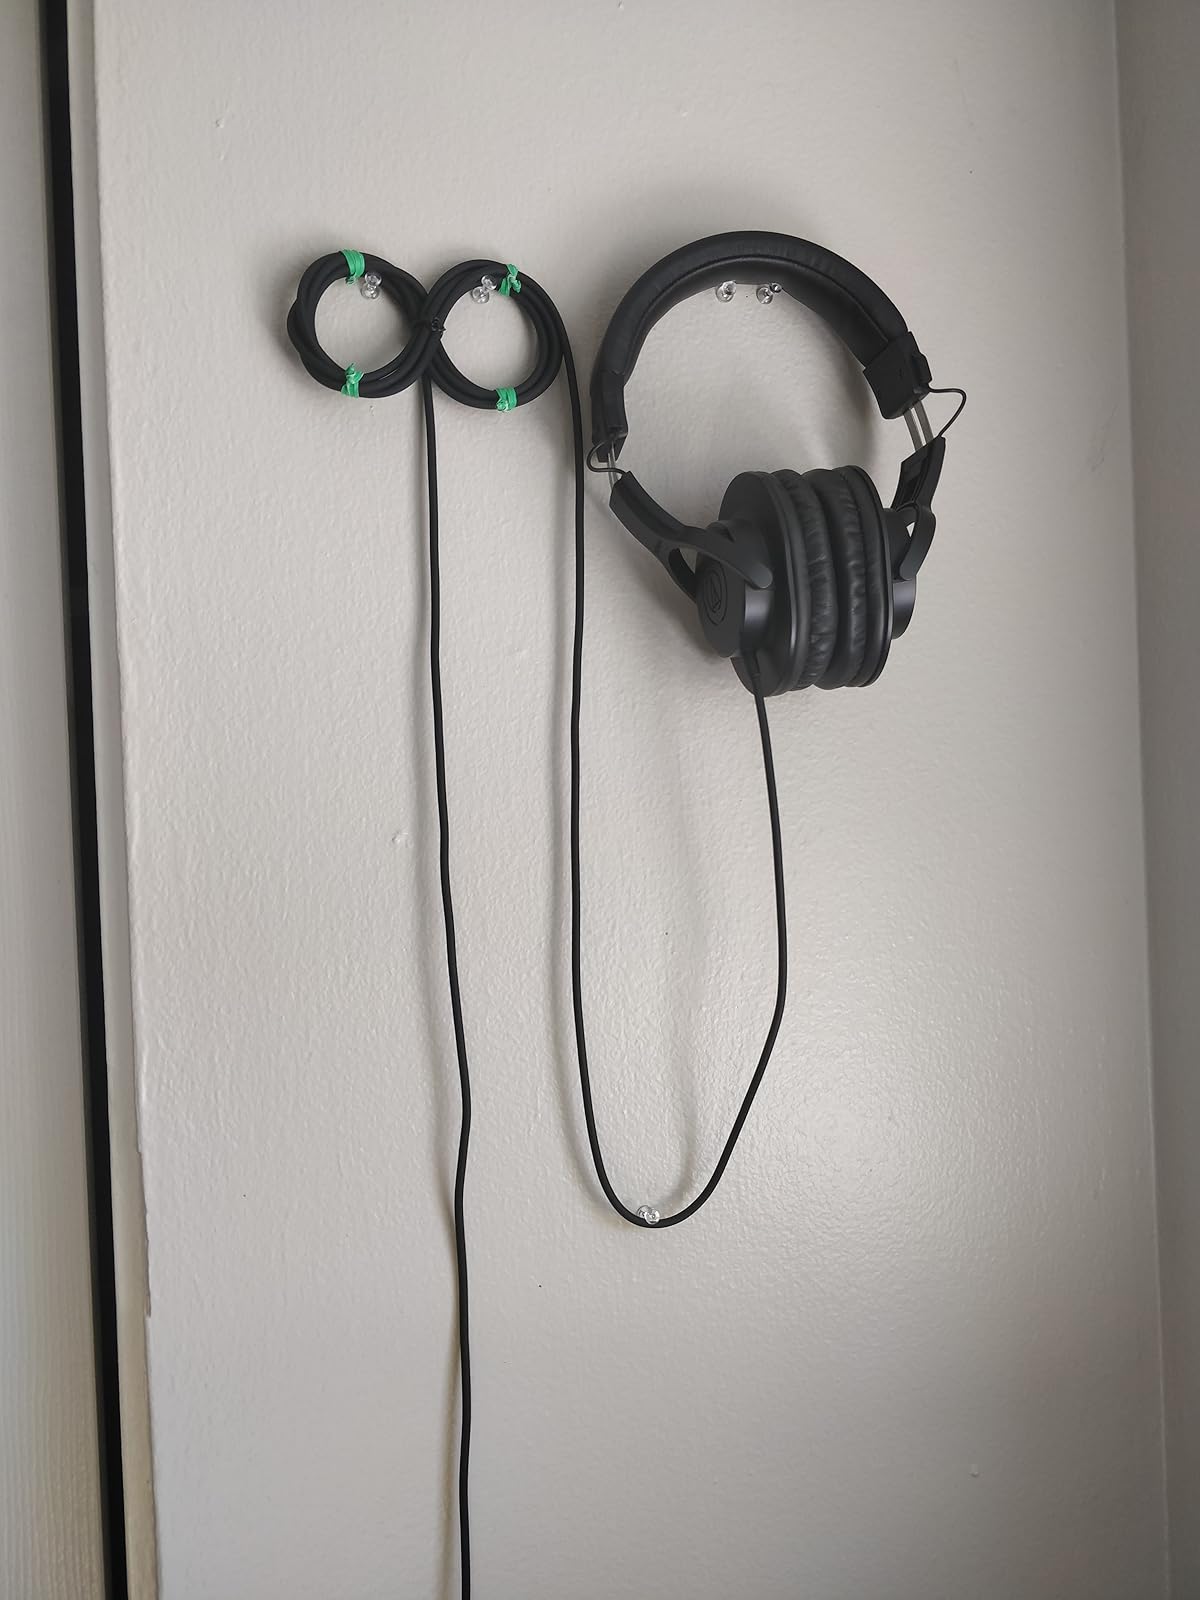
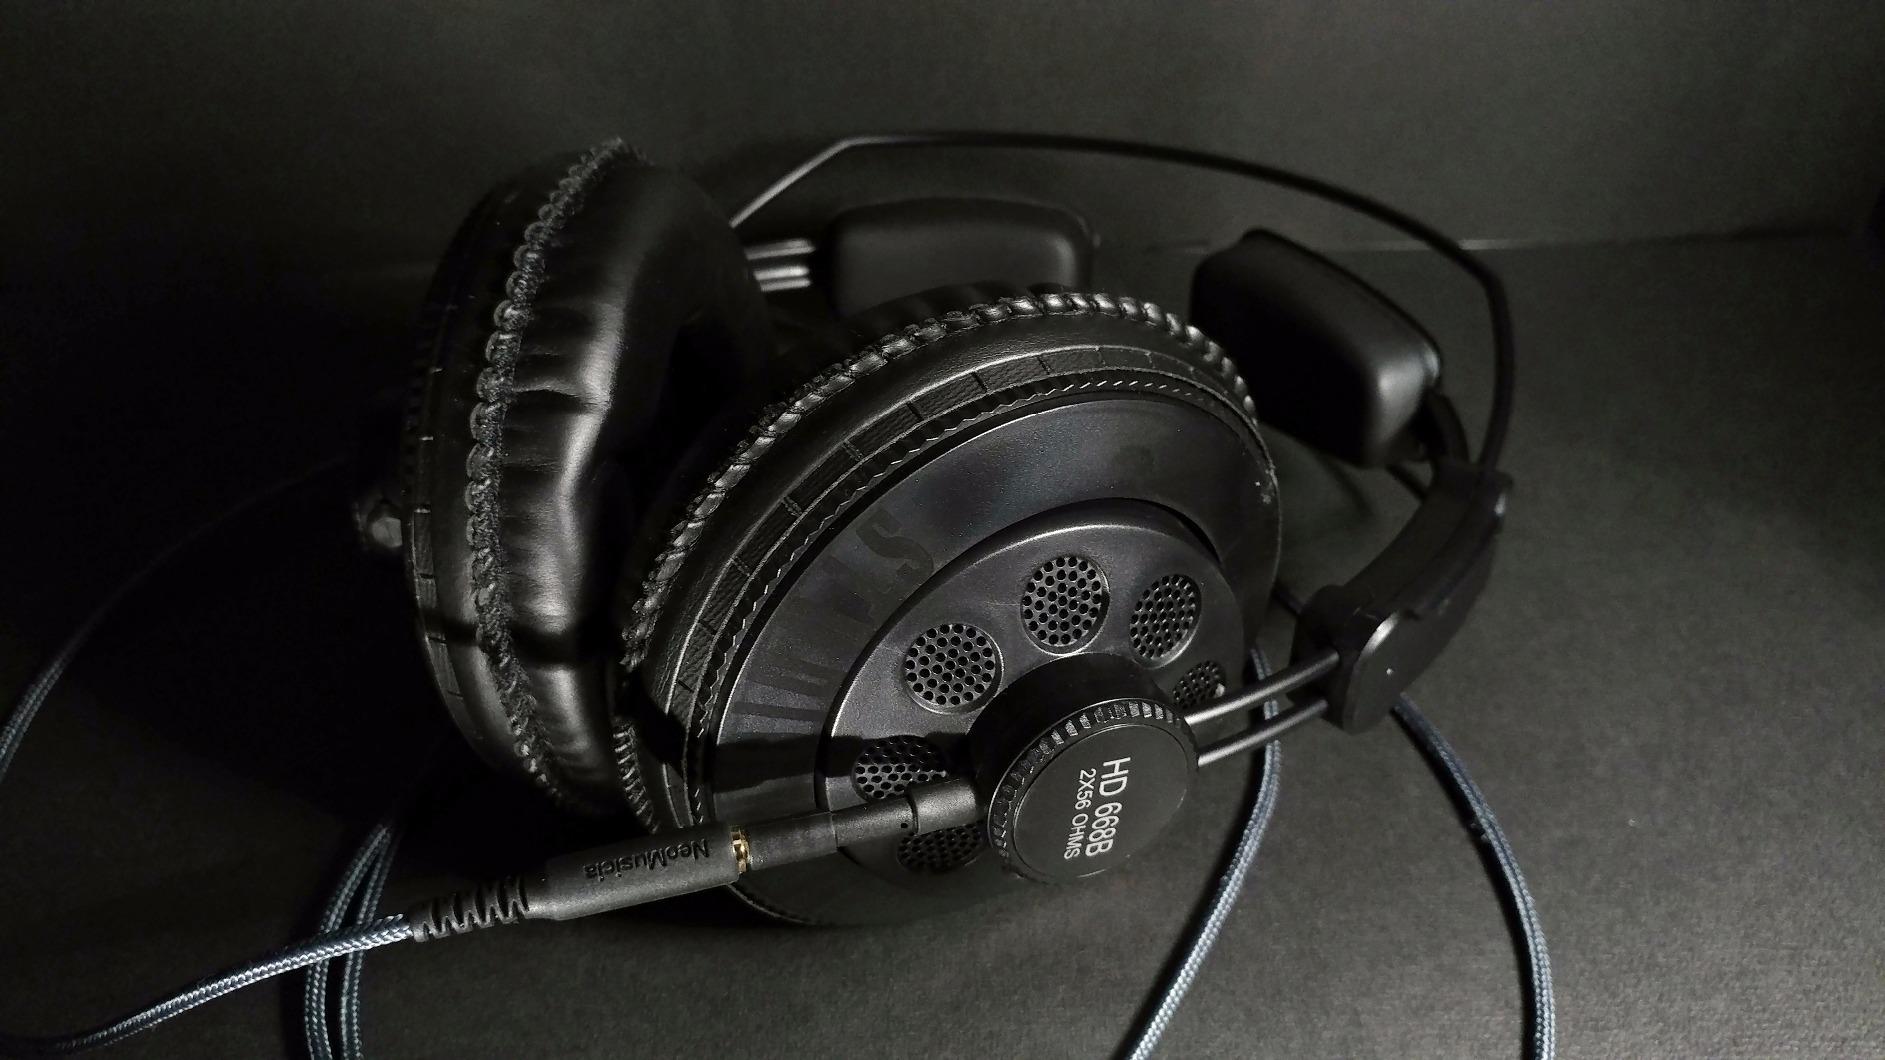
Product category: headphones
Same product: no